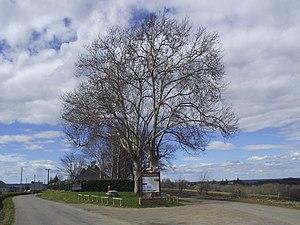
Platanes remplaçants du chêne de Visker (Hautes-Pyrénées, France)
Visker est une commune française située dans le département des Hautes-Pyrénées, en région Occitanie.